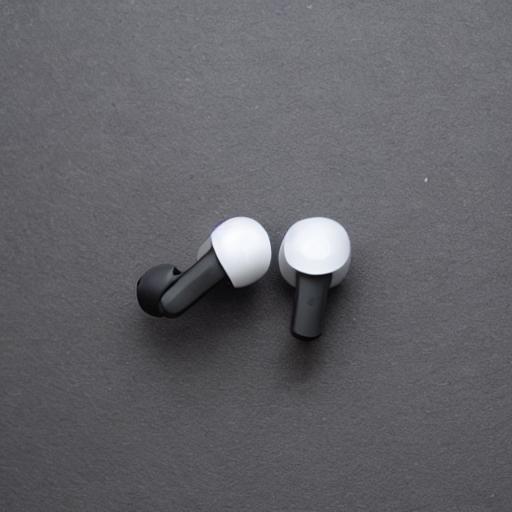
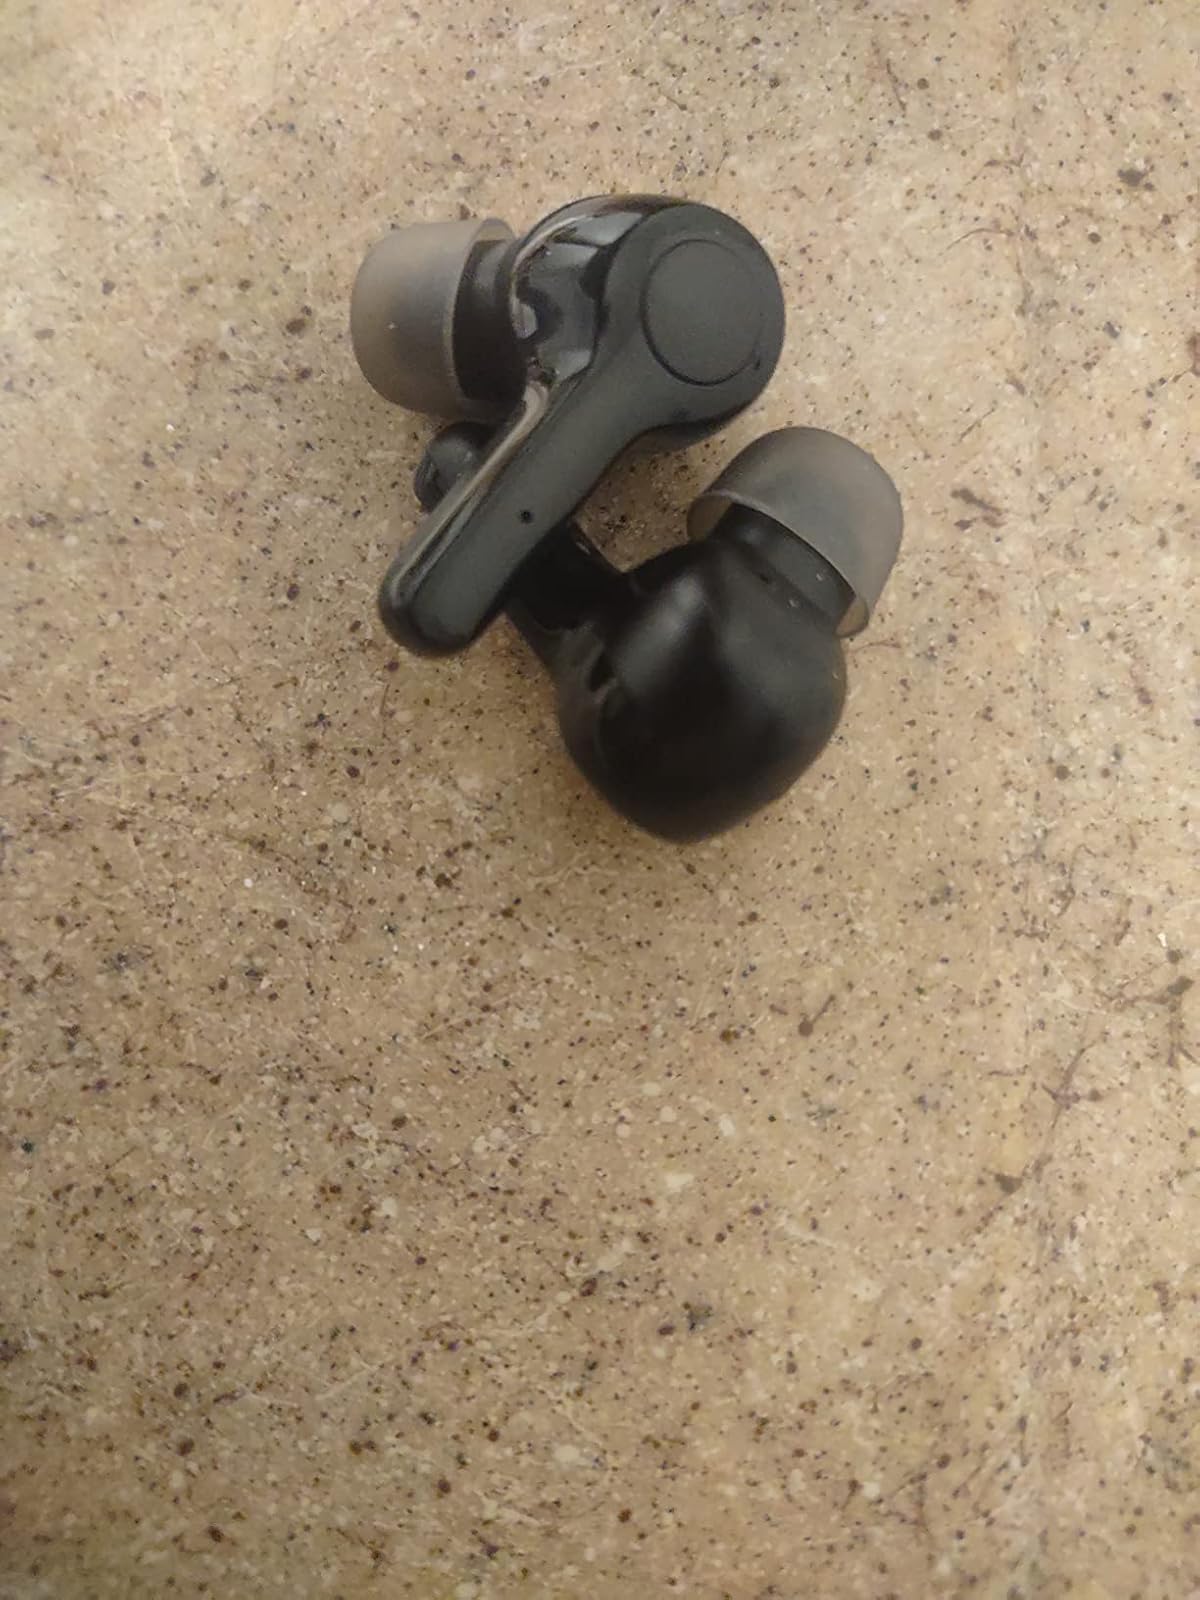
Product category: earbuds
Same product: no